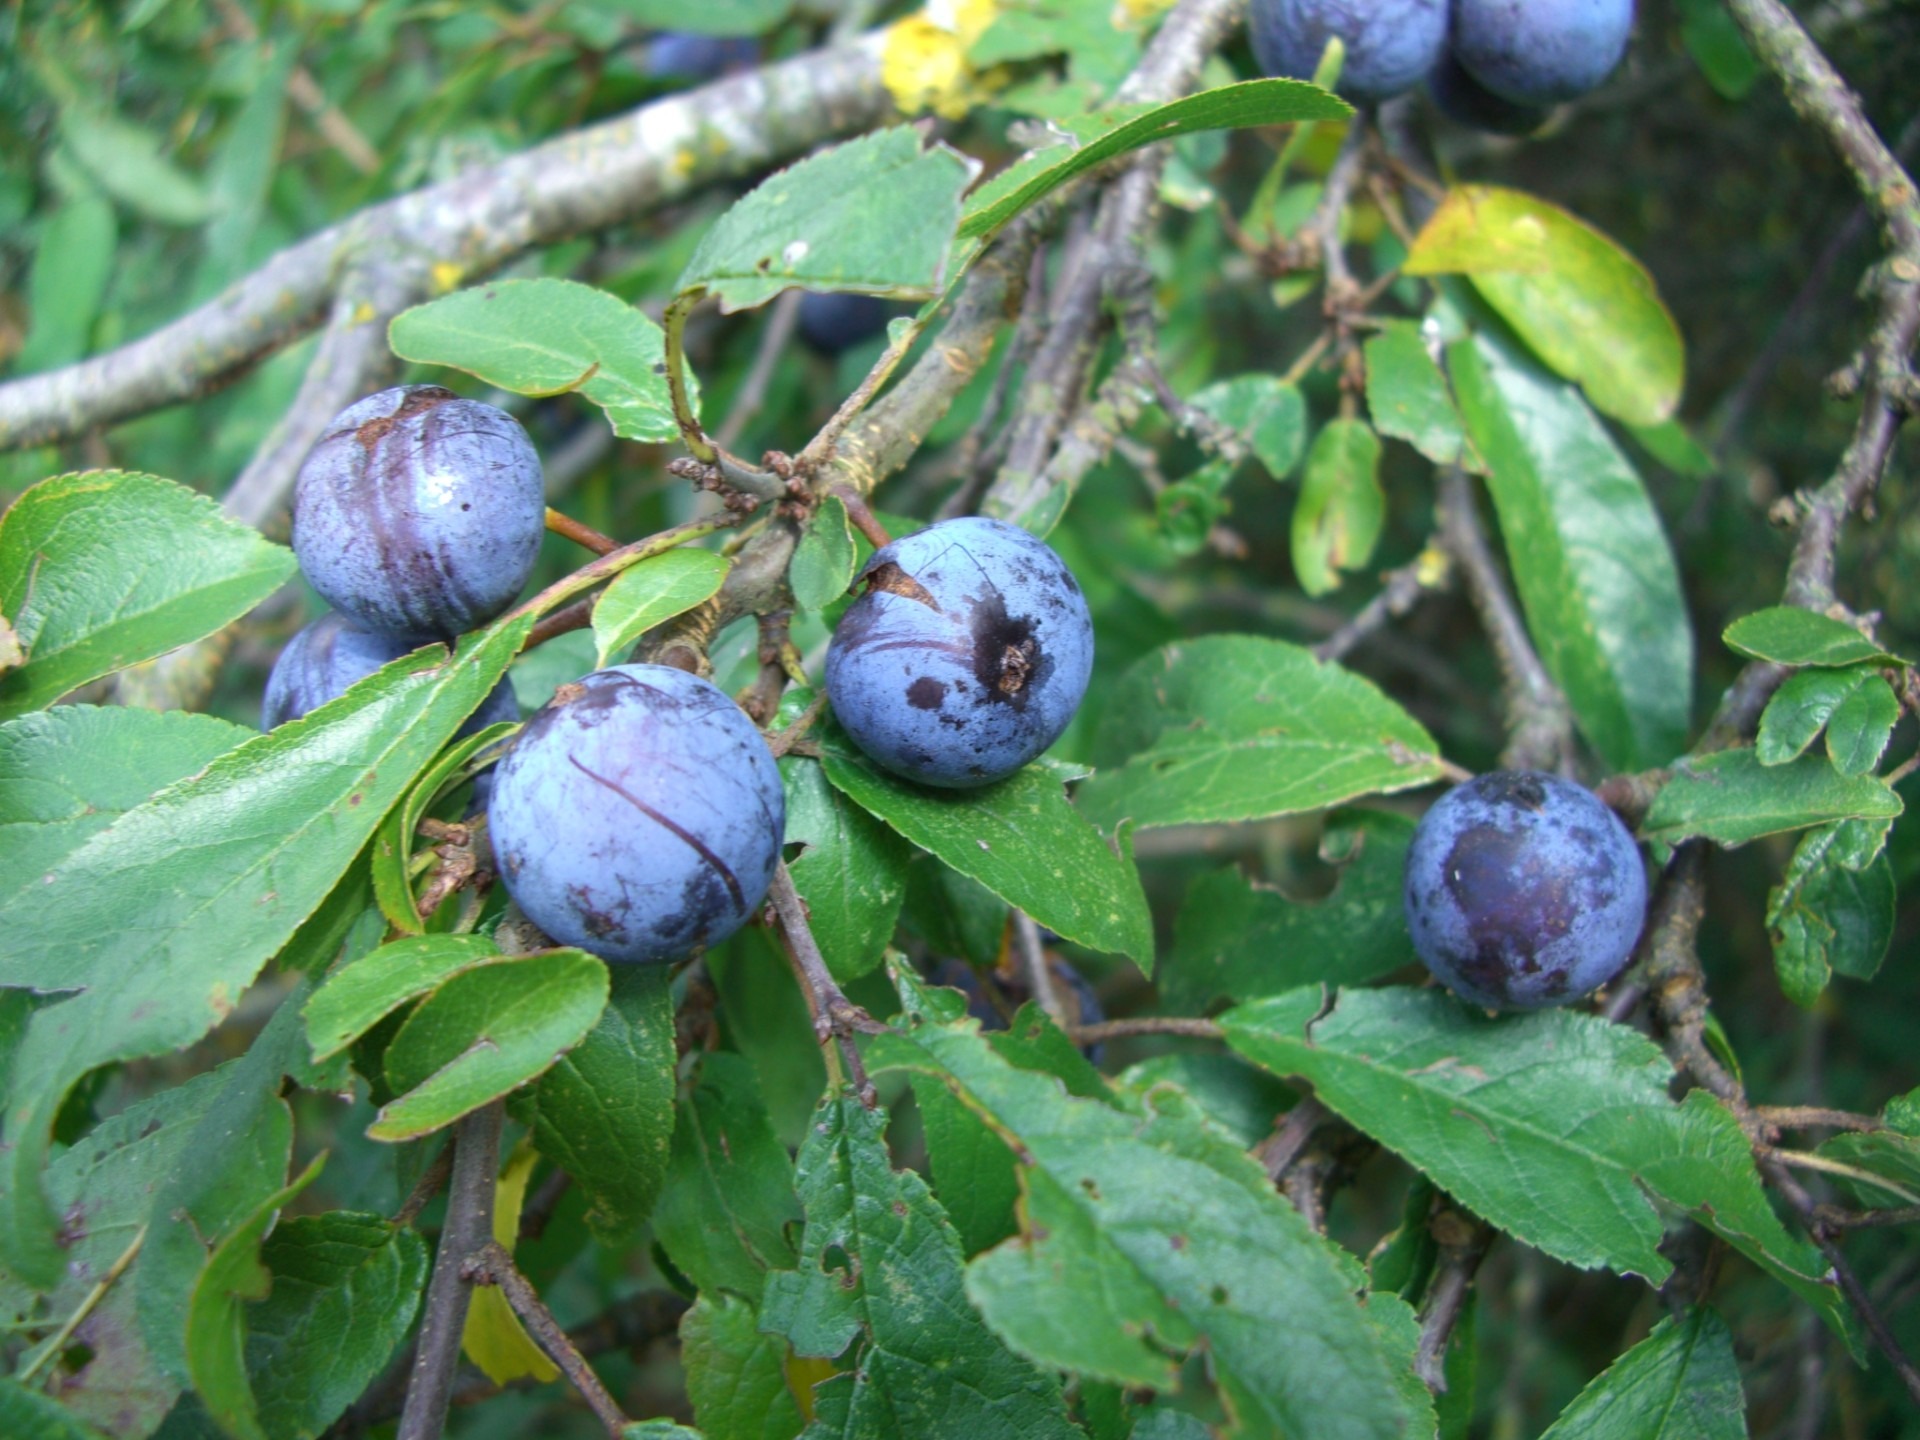
tree, branch, plant, fruit, berry, flower, food, produce, blue, flora, plum, berries, shrub, fruits, schlehe, blackthorn, prunus spinosa, flowering plant, rose family, bilberry, huckleberry, damson, chokeberry, woody plant, land plant